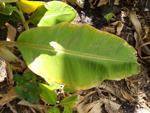
Label: xamthomonas